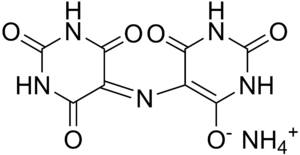
La murexide, appelé aussi purpurate d'ammonium ou MX, est le sel d'ammonium de l'acide purpurique. Elle est utilisée comme indicateur dans le titrage du calcium et de certains métaux. C'est le produit de la réaction de la murexide, une réaction chimique utilisée dans la détection d'acide urique, de la xanthine et d'autres substances apparentées.